Daphne Deckers

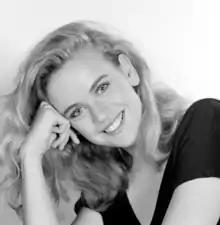
Deckers in 1989

Deckers was part of the American NBC-mini series "Remember", based on Barbara Taylor Bradford's novel, where she happened to appear with another Dutch actor, Derek de Lint. She also appeared in the movie "All Stars;" and had a small part in the James Bond movie "Tomorrow Never Dies" as a PR representative of villain Elliot Carver, played by Jonathan Pryce.